Ernestine Charlotte of Nassau-Schaumburg

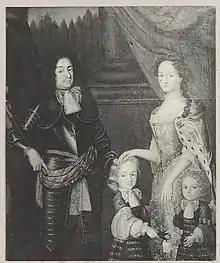
Fürstin Ernestine Charlotte of Nassau-Siegen, nee Princess of Nassau-Schaumburg, Fürst William Maurice of Nassau-Siegen and their sons Frederick William Adolf and Charles Louis Henry. Anonymous portrait, ca. 1690. Siegerlandmuseum, Siegen.

Princess Ernestine Charlotte of Nassau-Schaumburg (20 May 1662 – 21 February 1732), , official titles: "Prinzessin von Nassau, Gräfin zu Katzenelnbogen, Vianden, Diez und Holzappel, Frau zu Beilstein, Laurenburg und Schaumburg", was a princess from the House of Nassau-Schaumburg, a cadet branch of the Ottonian Line of the House of Nassau and through marriage Fürstin of Nassau-Siegen. She was regent of the Principality of Nassau-Siegen (part of the County of Nassau) for her son Frederick William Adolf in the period 1691–1701.